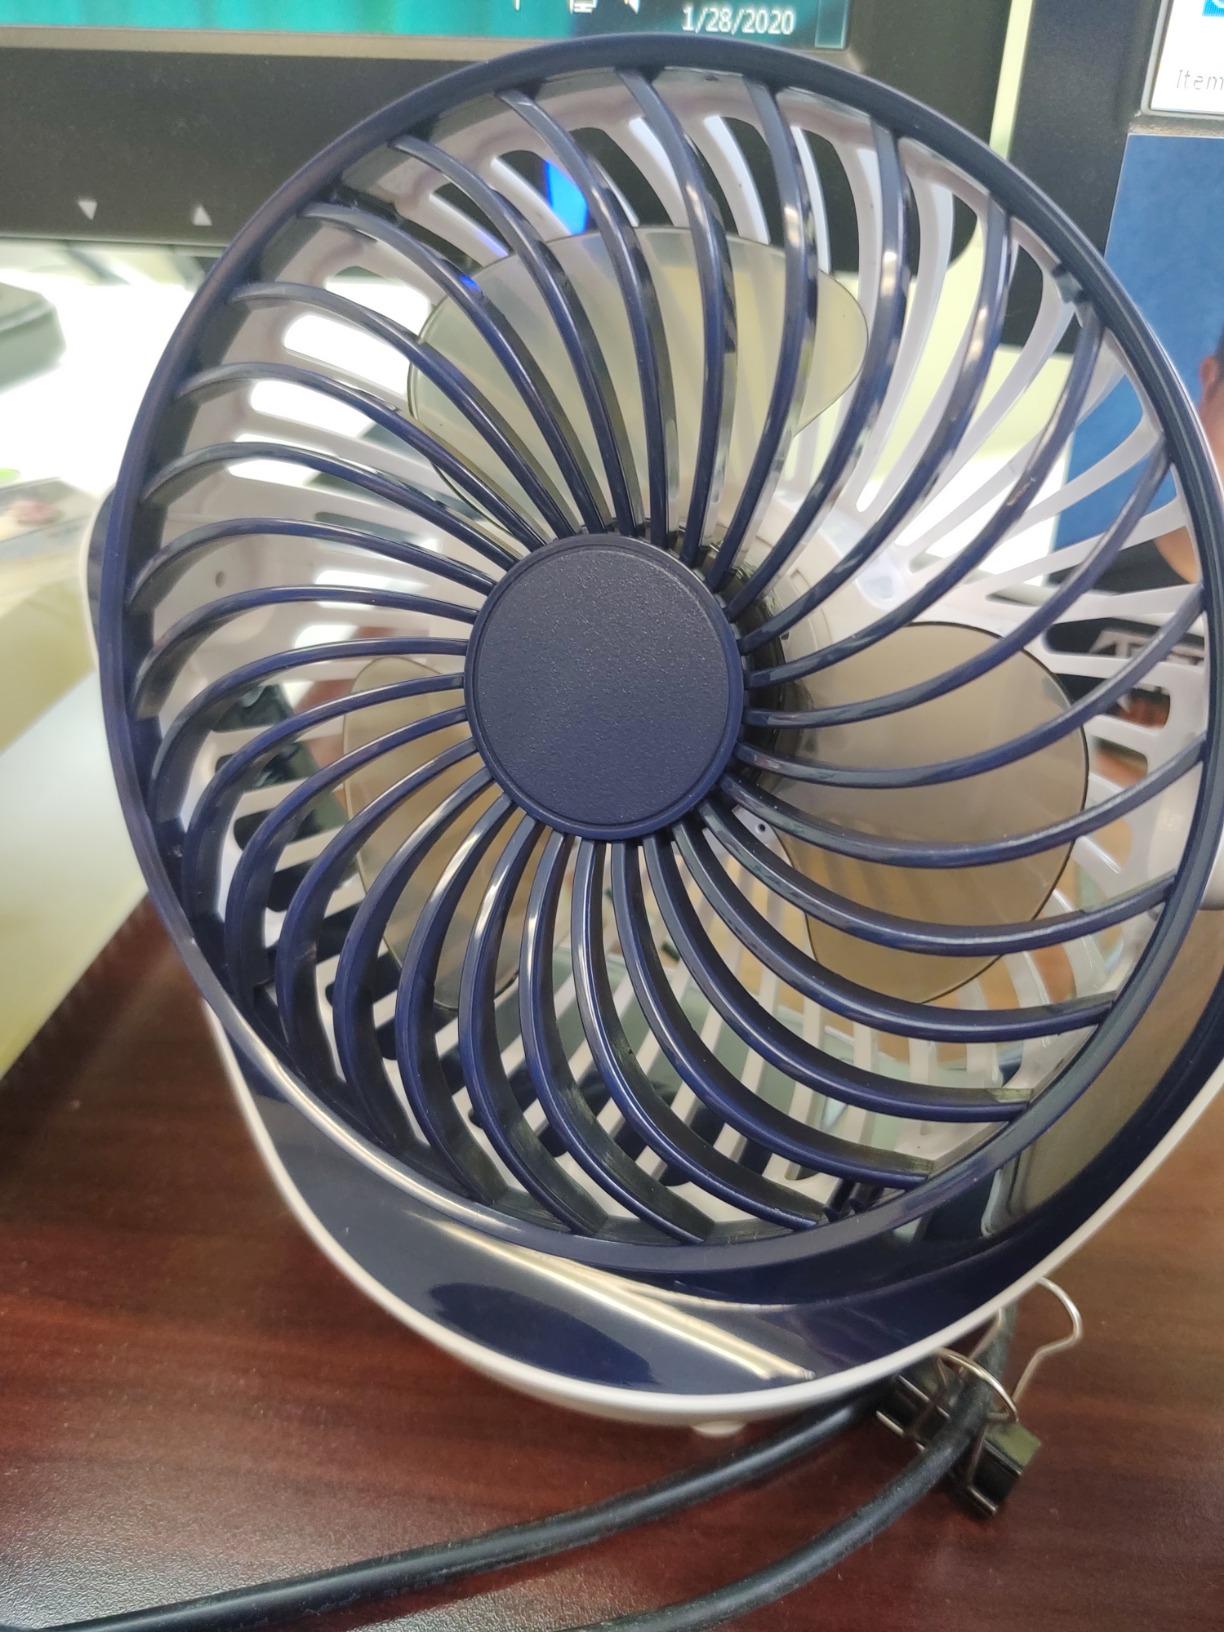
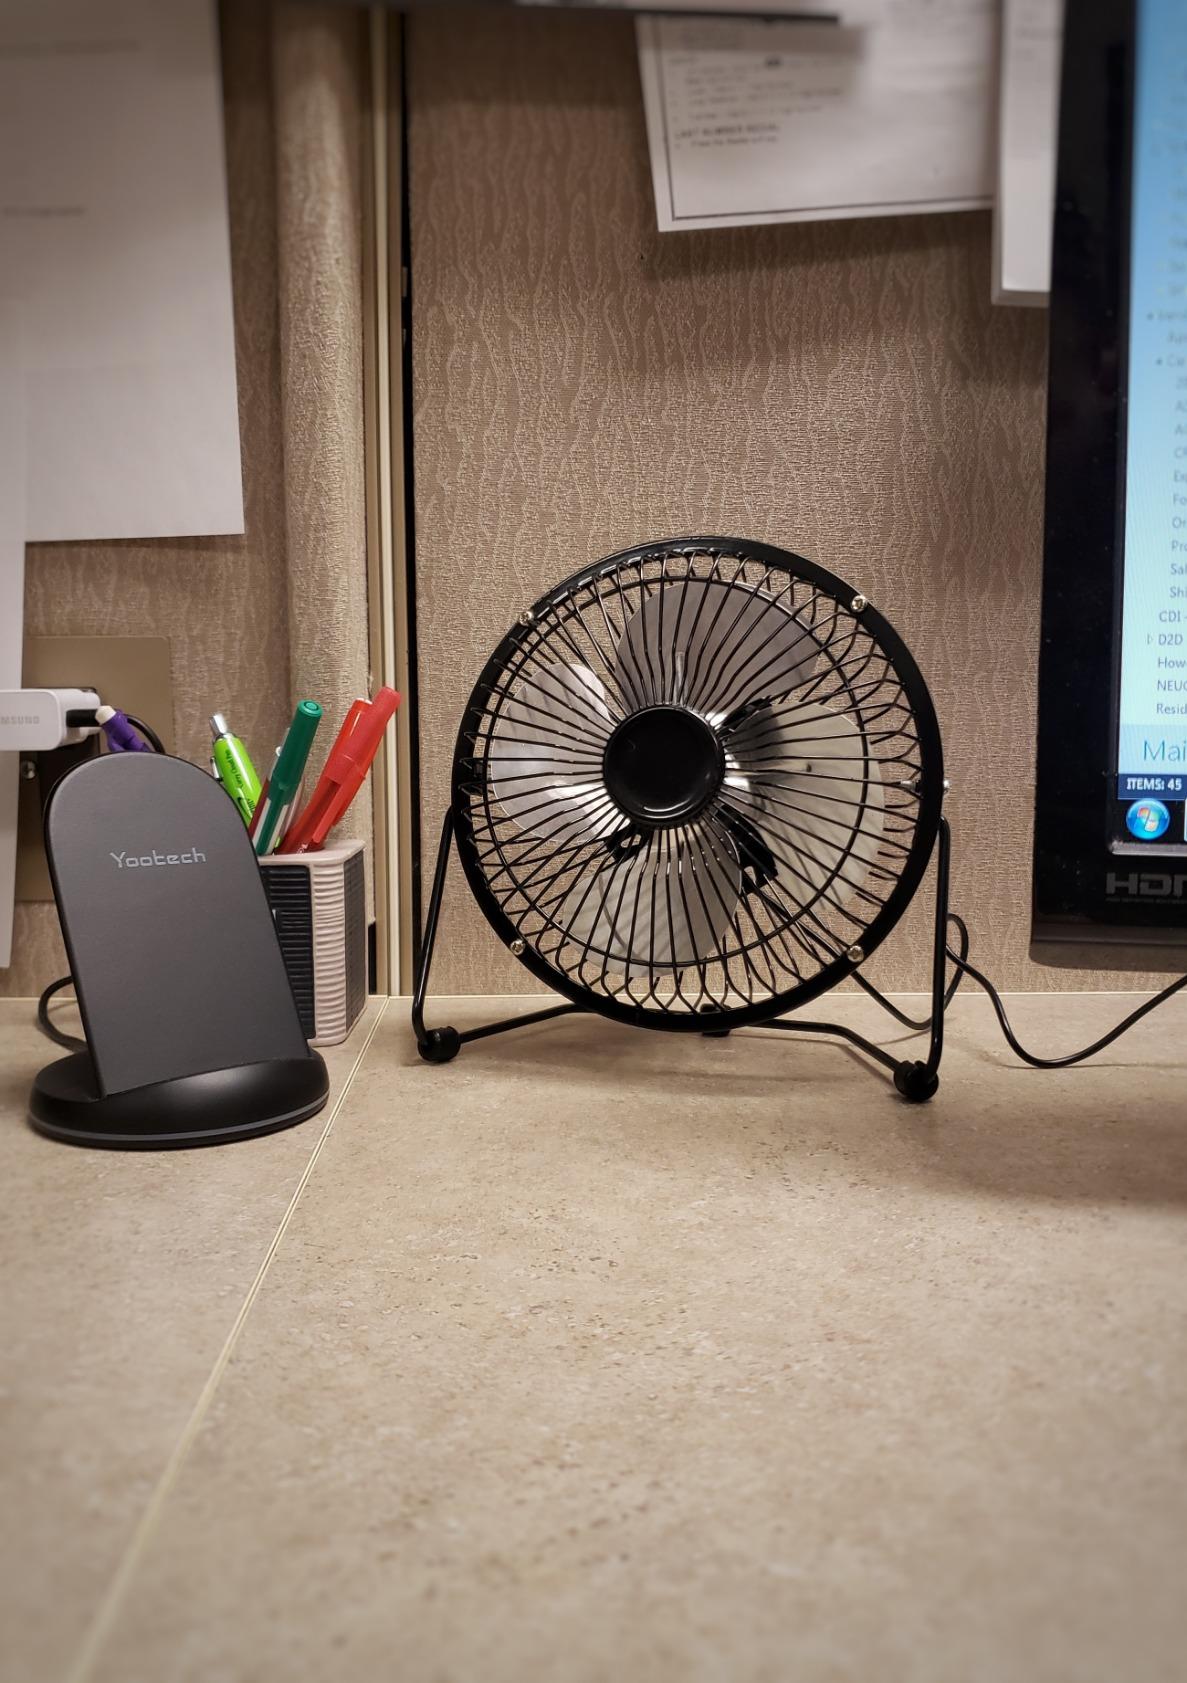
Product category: fan
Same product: no